Joseph Henry Gest

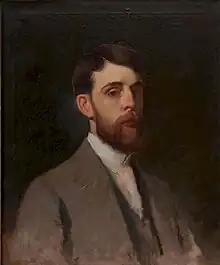
Portrait of Gest by Frank Duveneck

Joseph Henry Gest (24 April 1859 – 26 June 1935) was an American artist and art administrator who served as the director of the Cincinnati Art Museum (1902–1929) and president of the Rookwood Pottery Company (1914–1934).